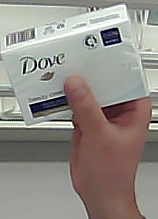
Product: dove_soap